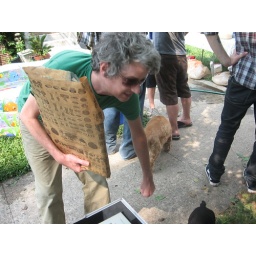
punched a dog in the face